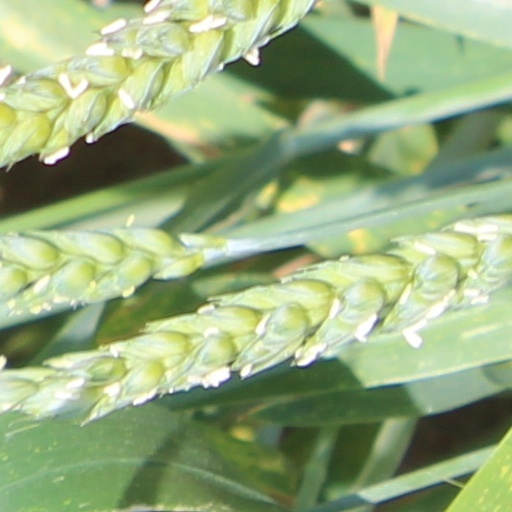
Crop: wheat